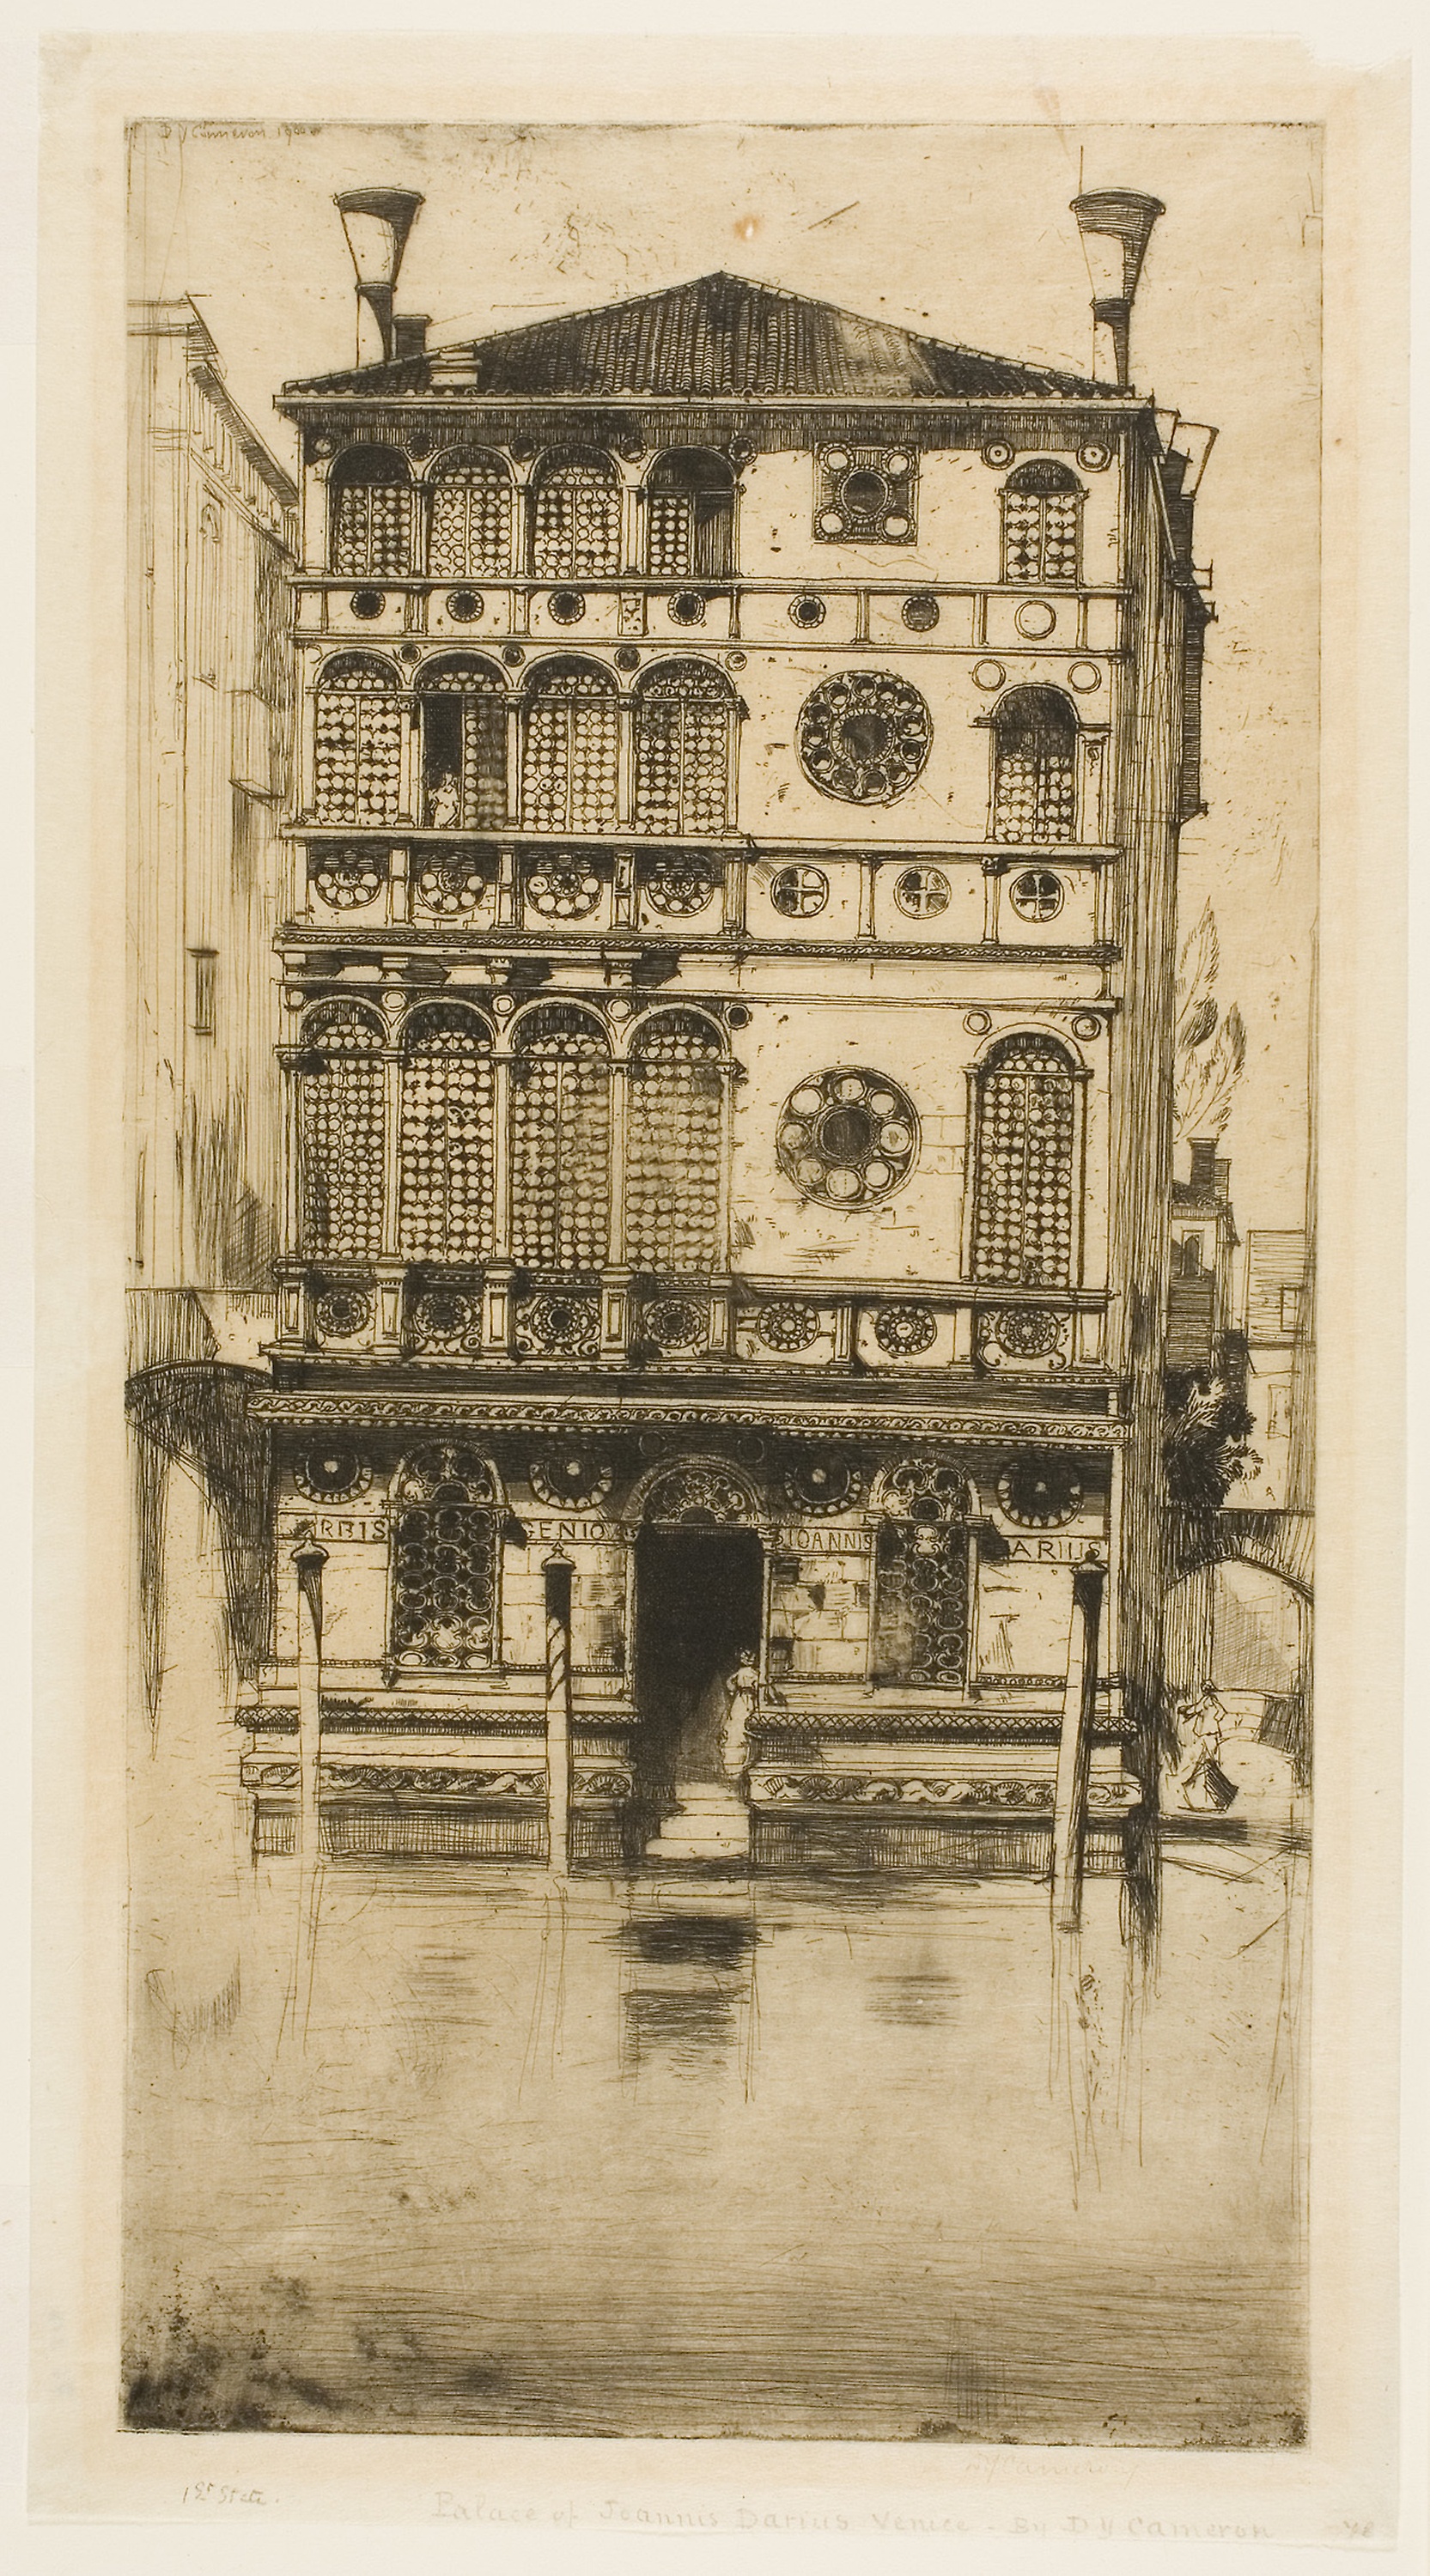
history, picture frame, arch, facade, ancient history, antique, building, visual arts, artwork